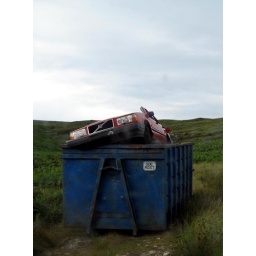
In one of the most beautiful parts of the world... a car in a metal box